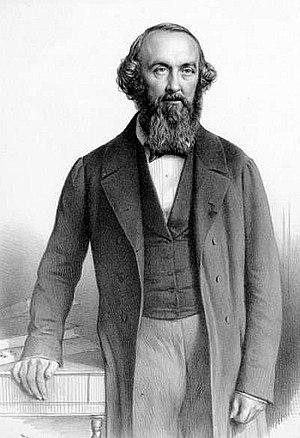
Juste-Adrien-Lenoir de La Fage est un compositeur et un musicologue français.
29 février : La Reine de Saba, opéra de Charles Gounod, créé à Paris.